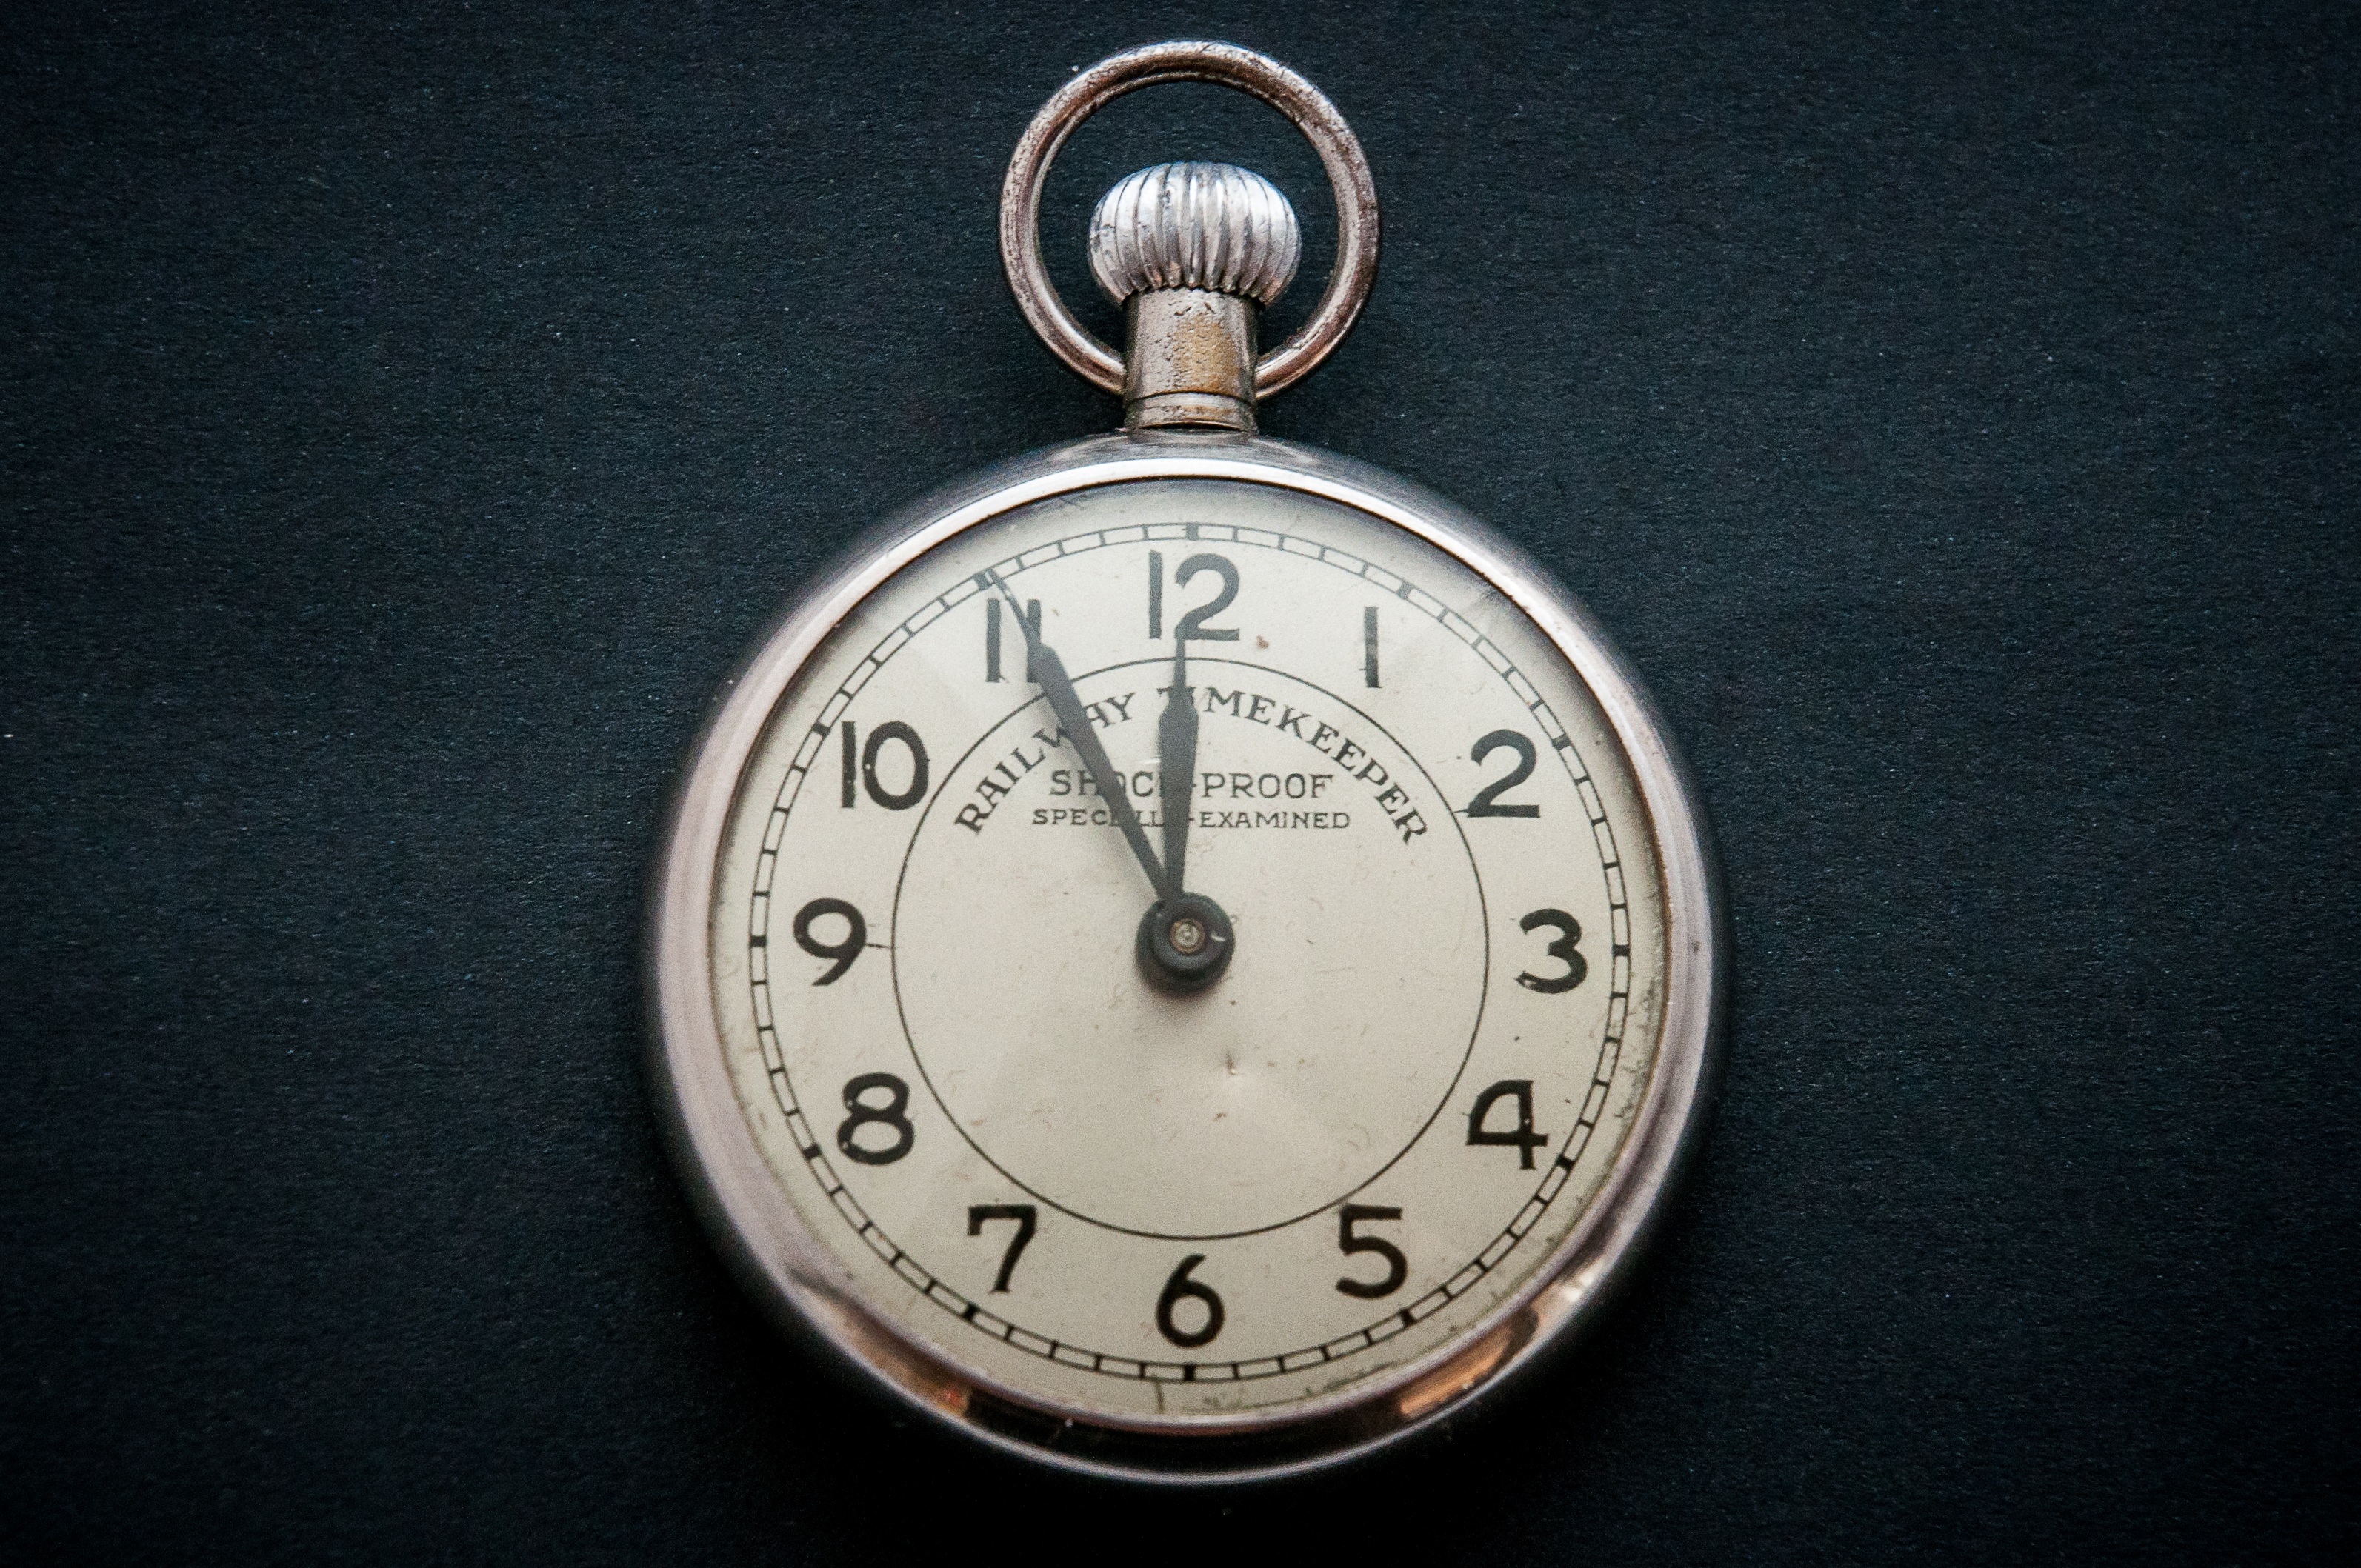
watch, hand, clock, time, old, pocket watch, timepiece, circle, hours, pendant, time of, locket